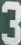
Number: 3